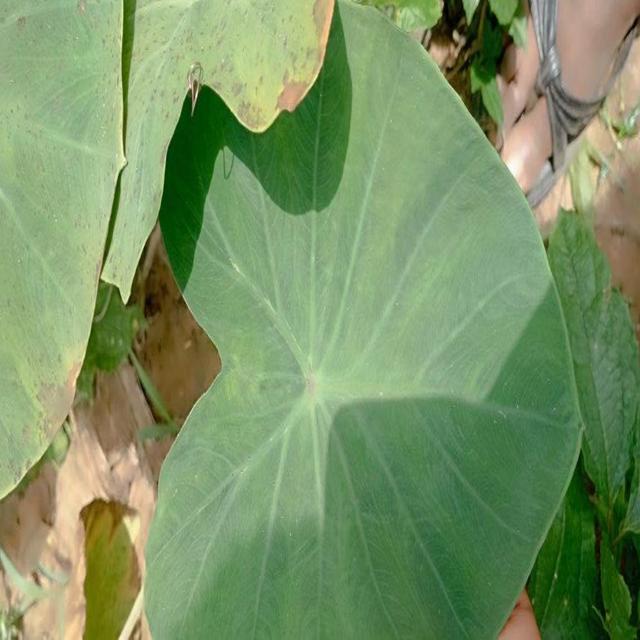
Label: Healthy